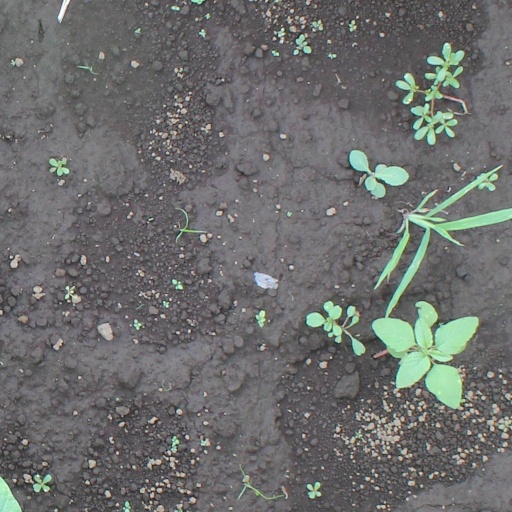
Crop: soybean